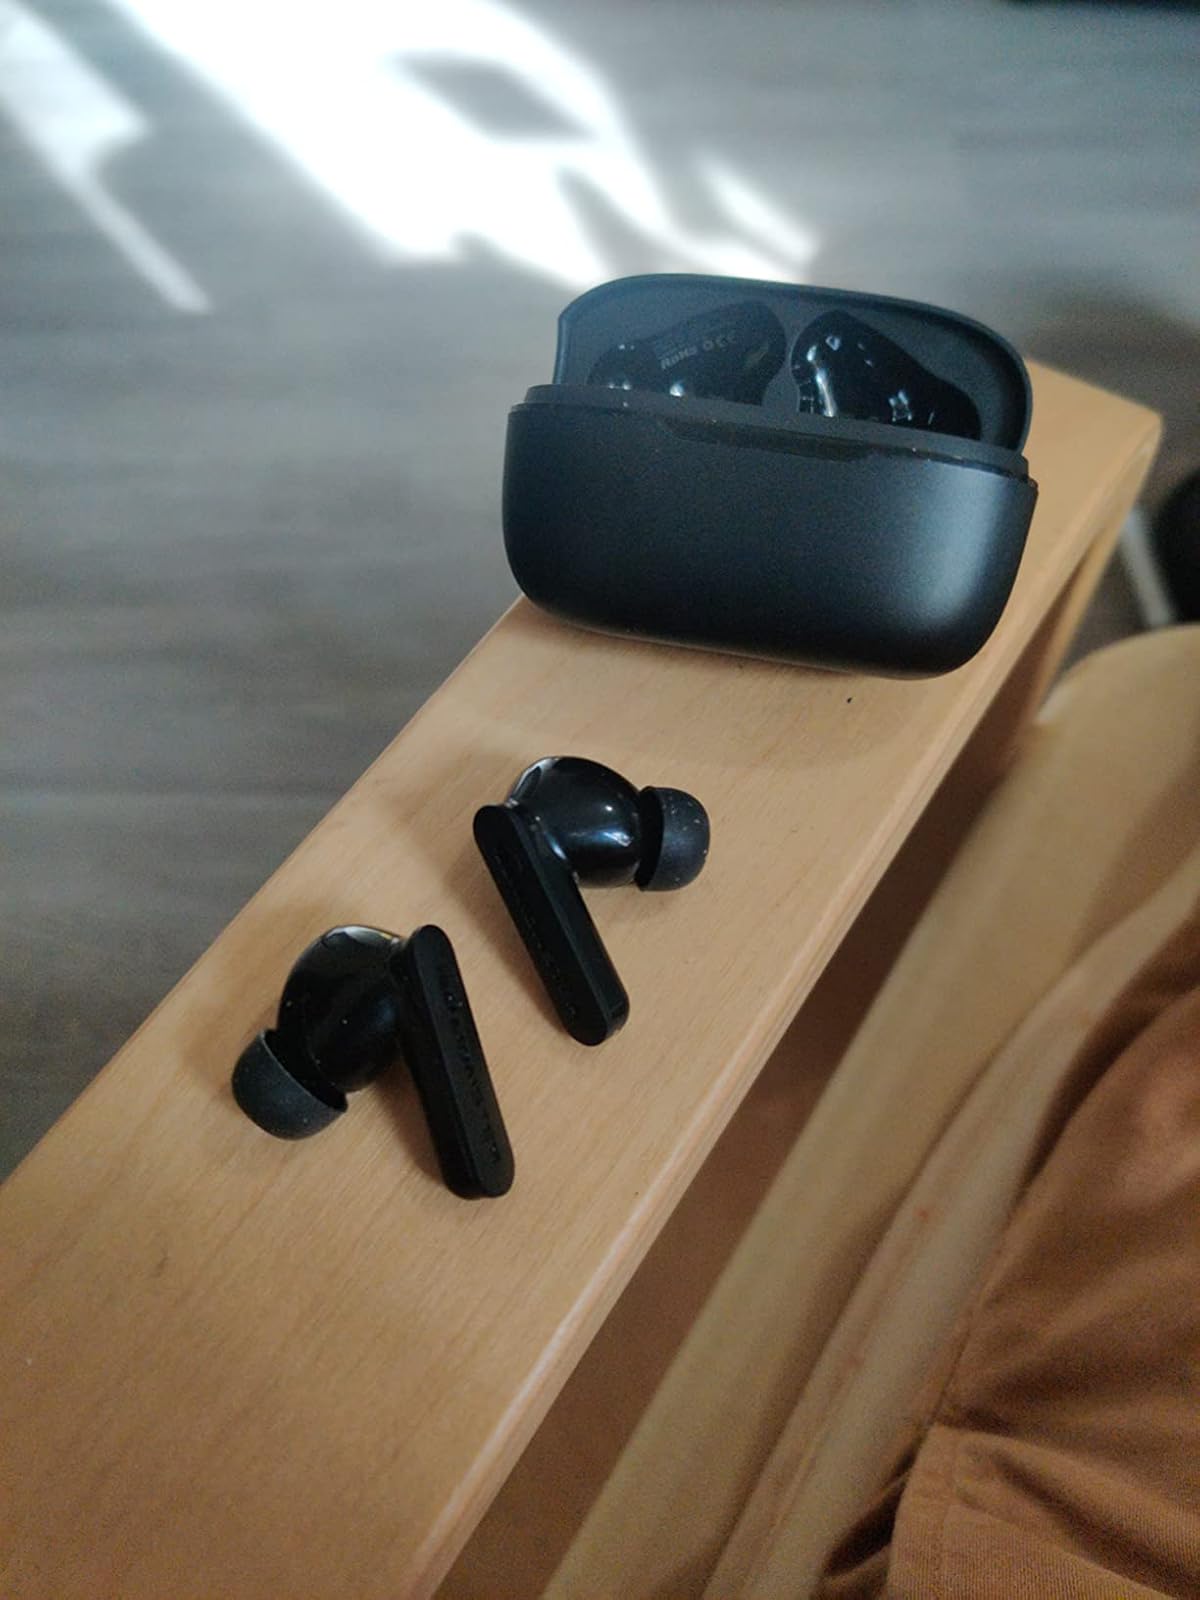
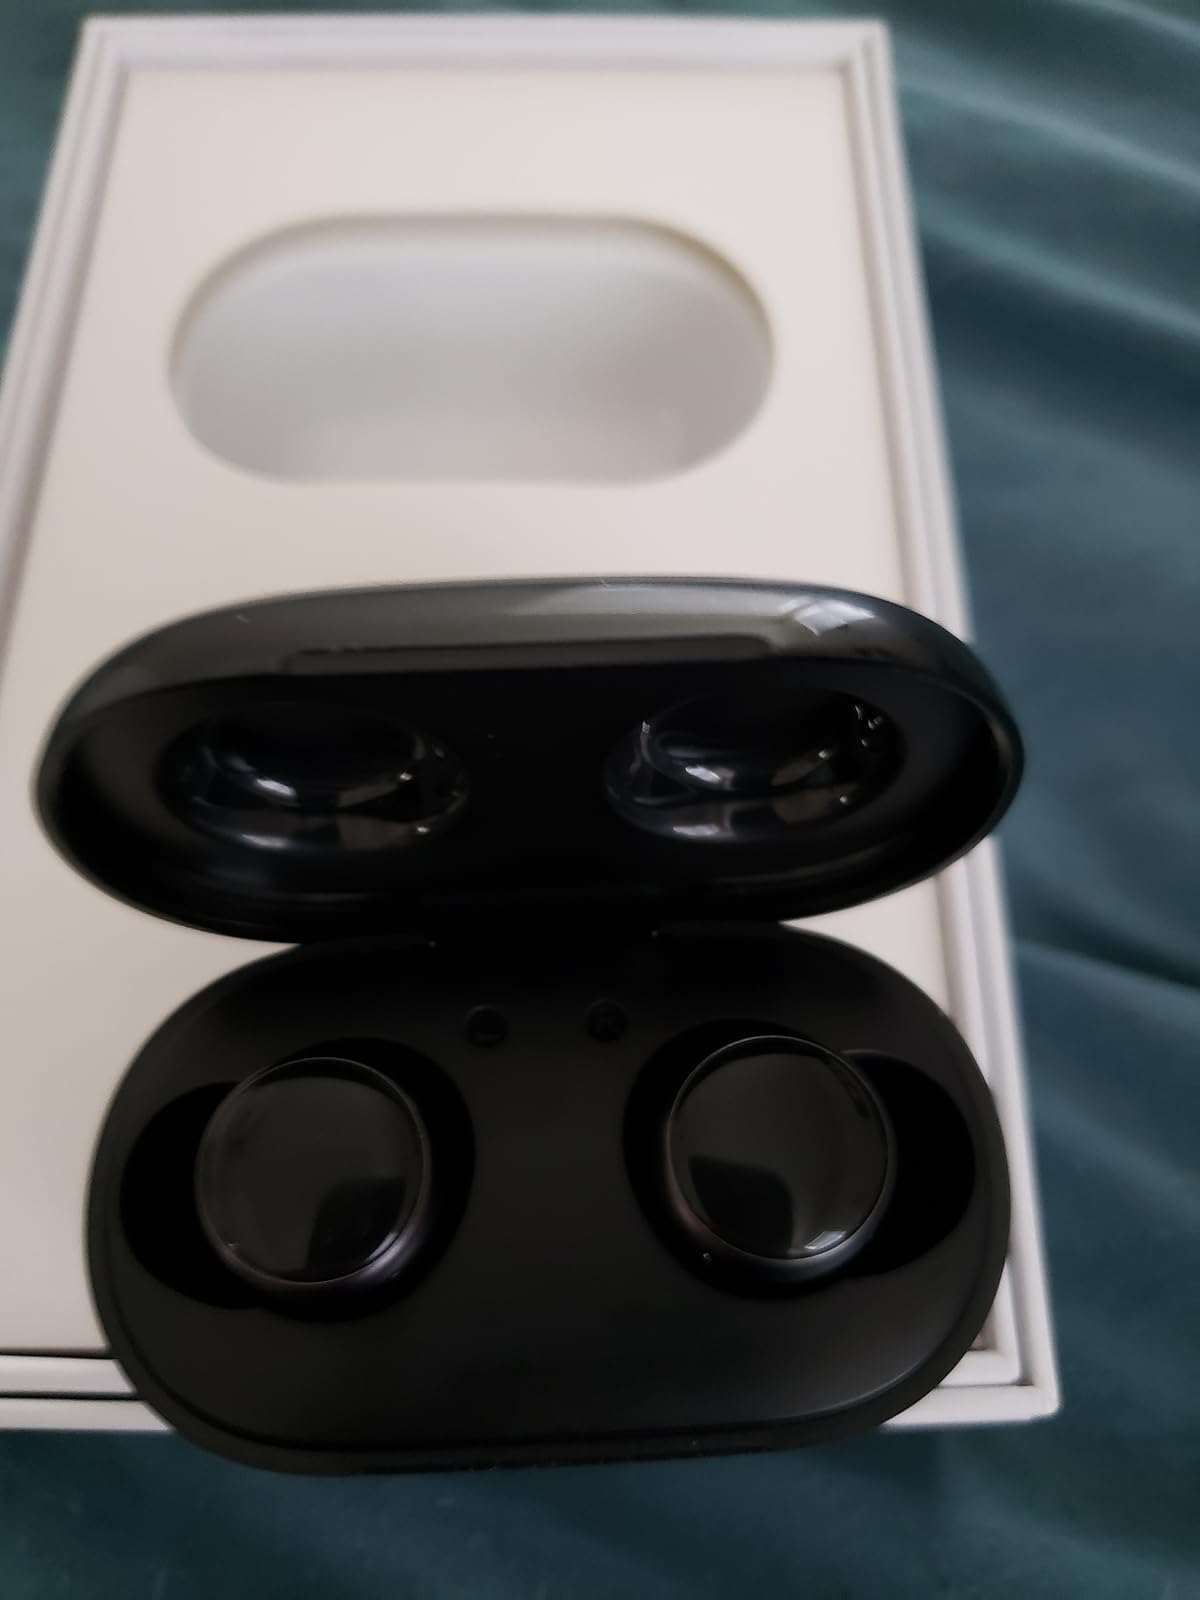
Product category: earbuds
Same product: no